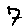
Label: 7